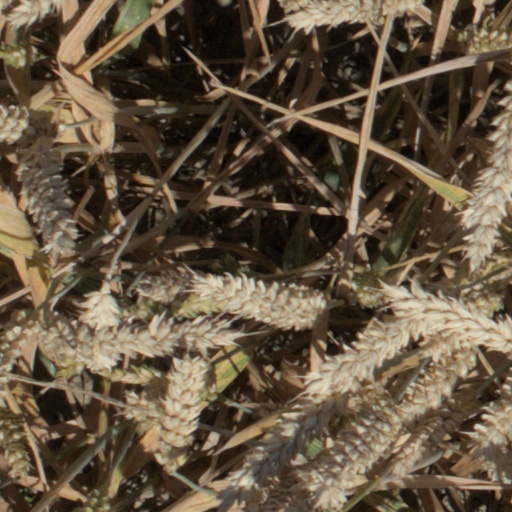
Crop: wheat